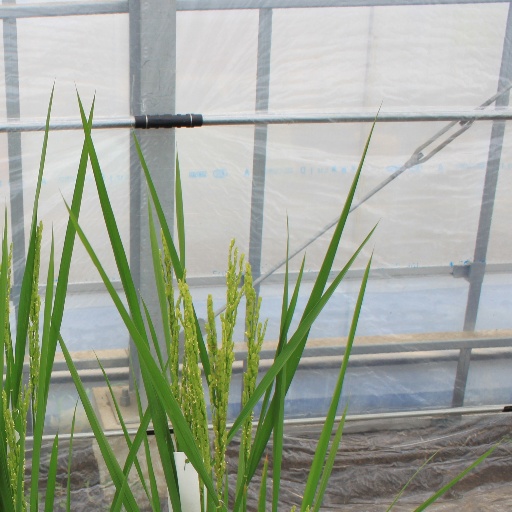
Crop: rice